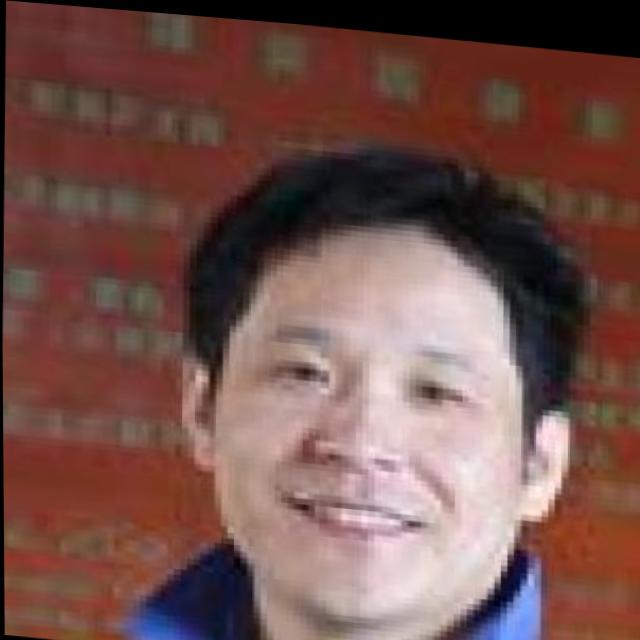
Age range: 21-44